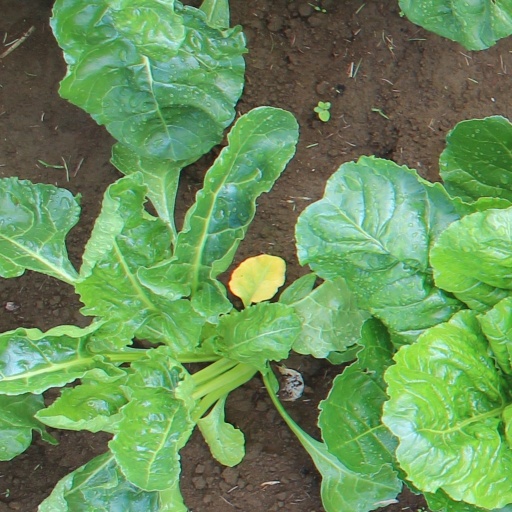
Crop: sugar beet